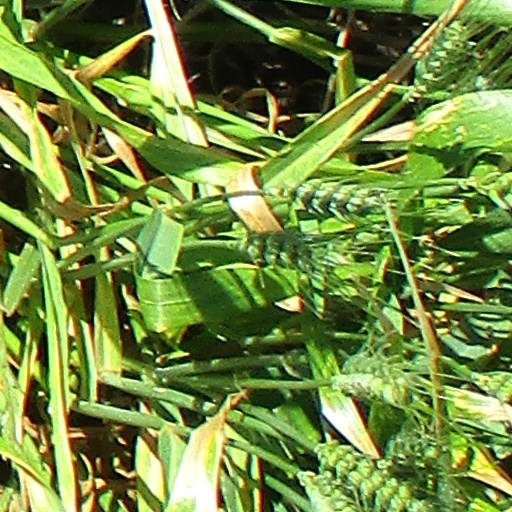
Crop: wheat